Compton Acres (garden)

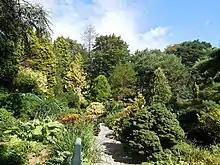
The Rock & Water Garden

This splendid formal garden is designed to be enjoyed as a spectacle with water, fountains, statuary, topiary and mass plantings providing seasonal colour.